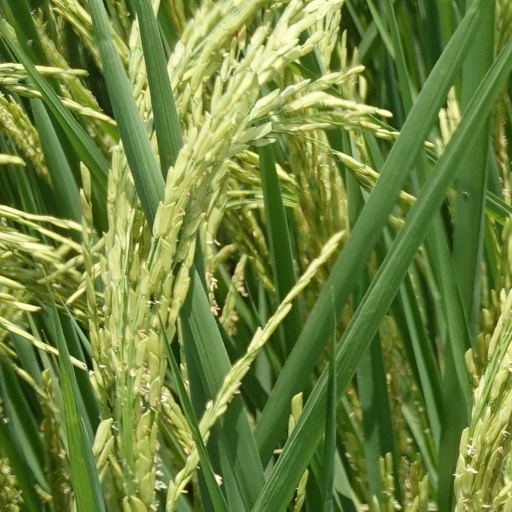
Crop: rice